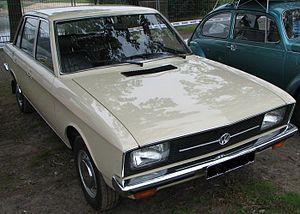
La Volkswagen K70 est une voiture berline à quatre portes et cinq places, à traction, moteur à l'avant.